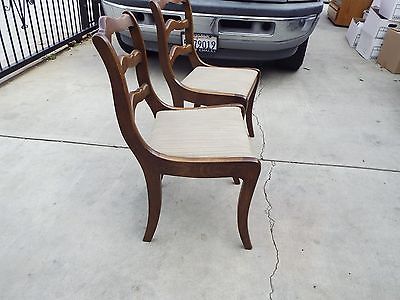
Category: chair